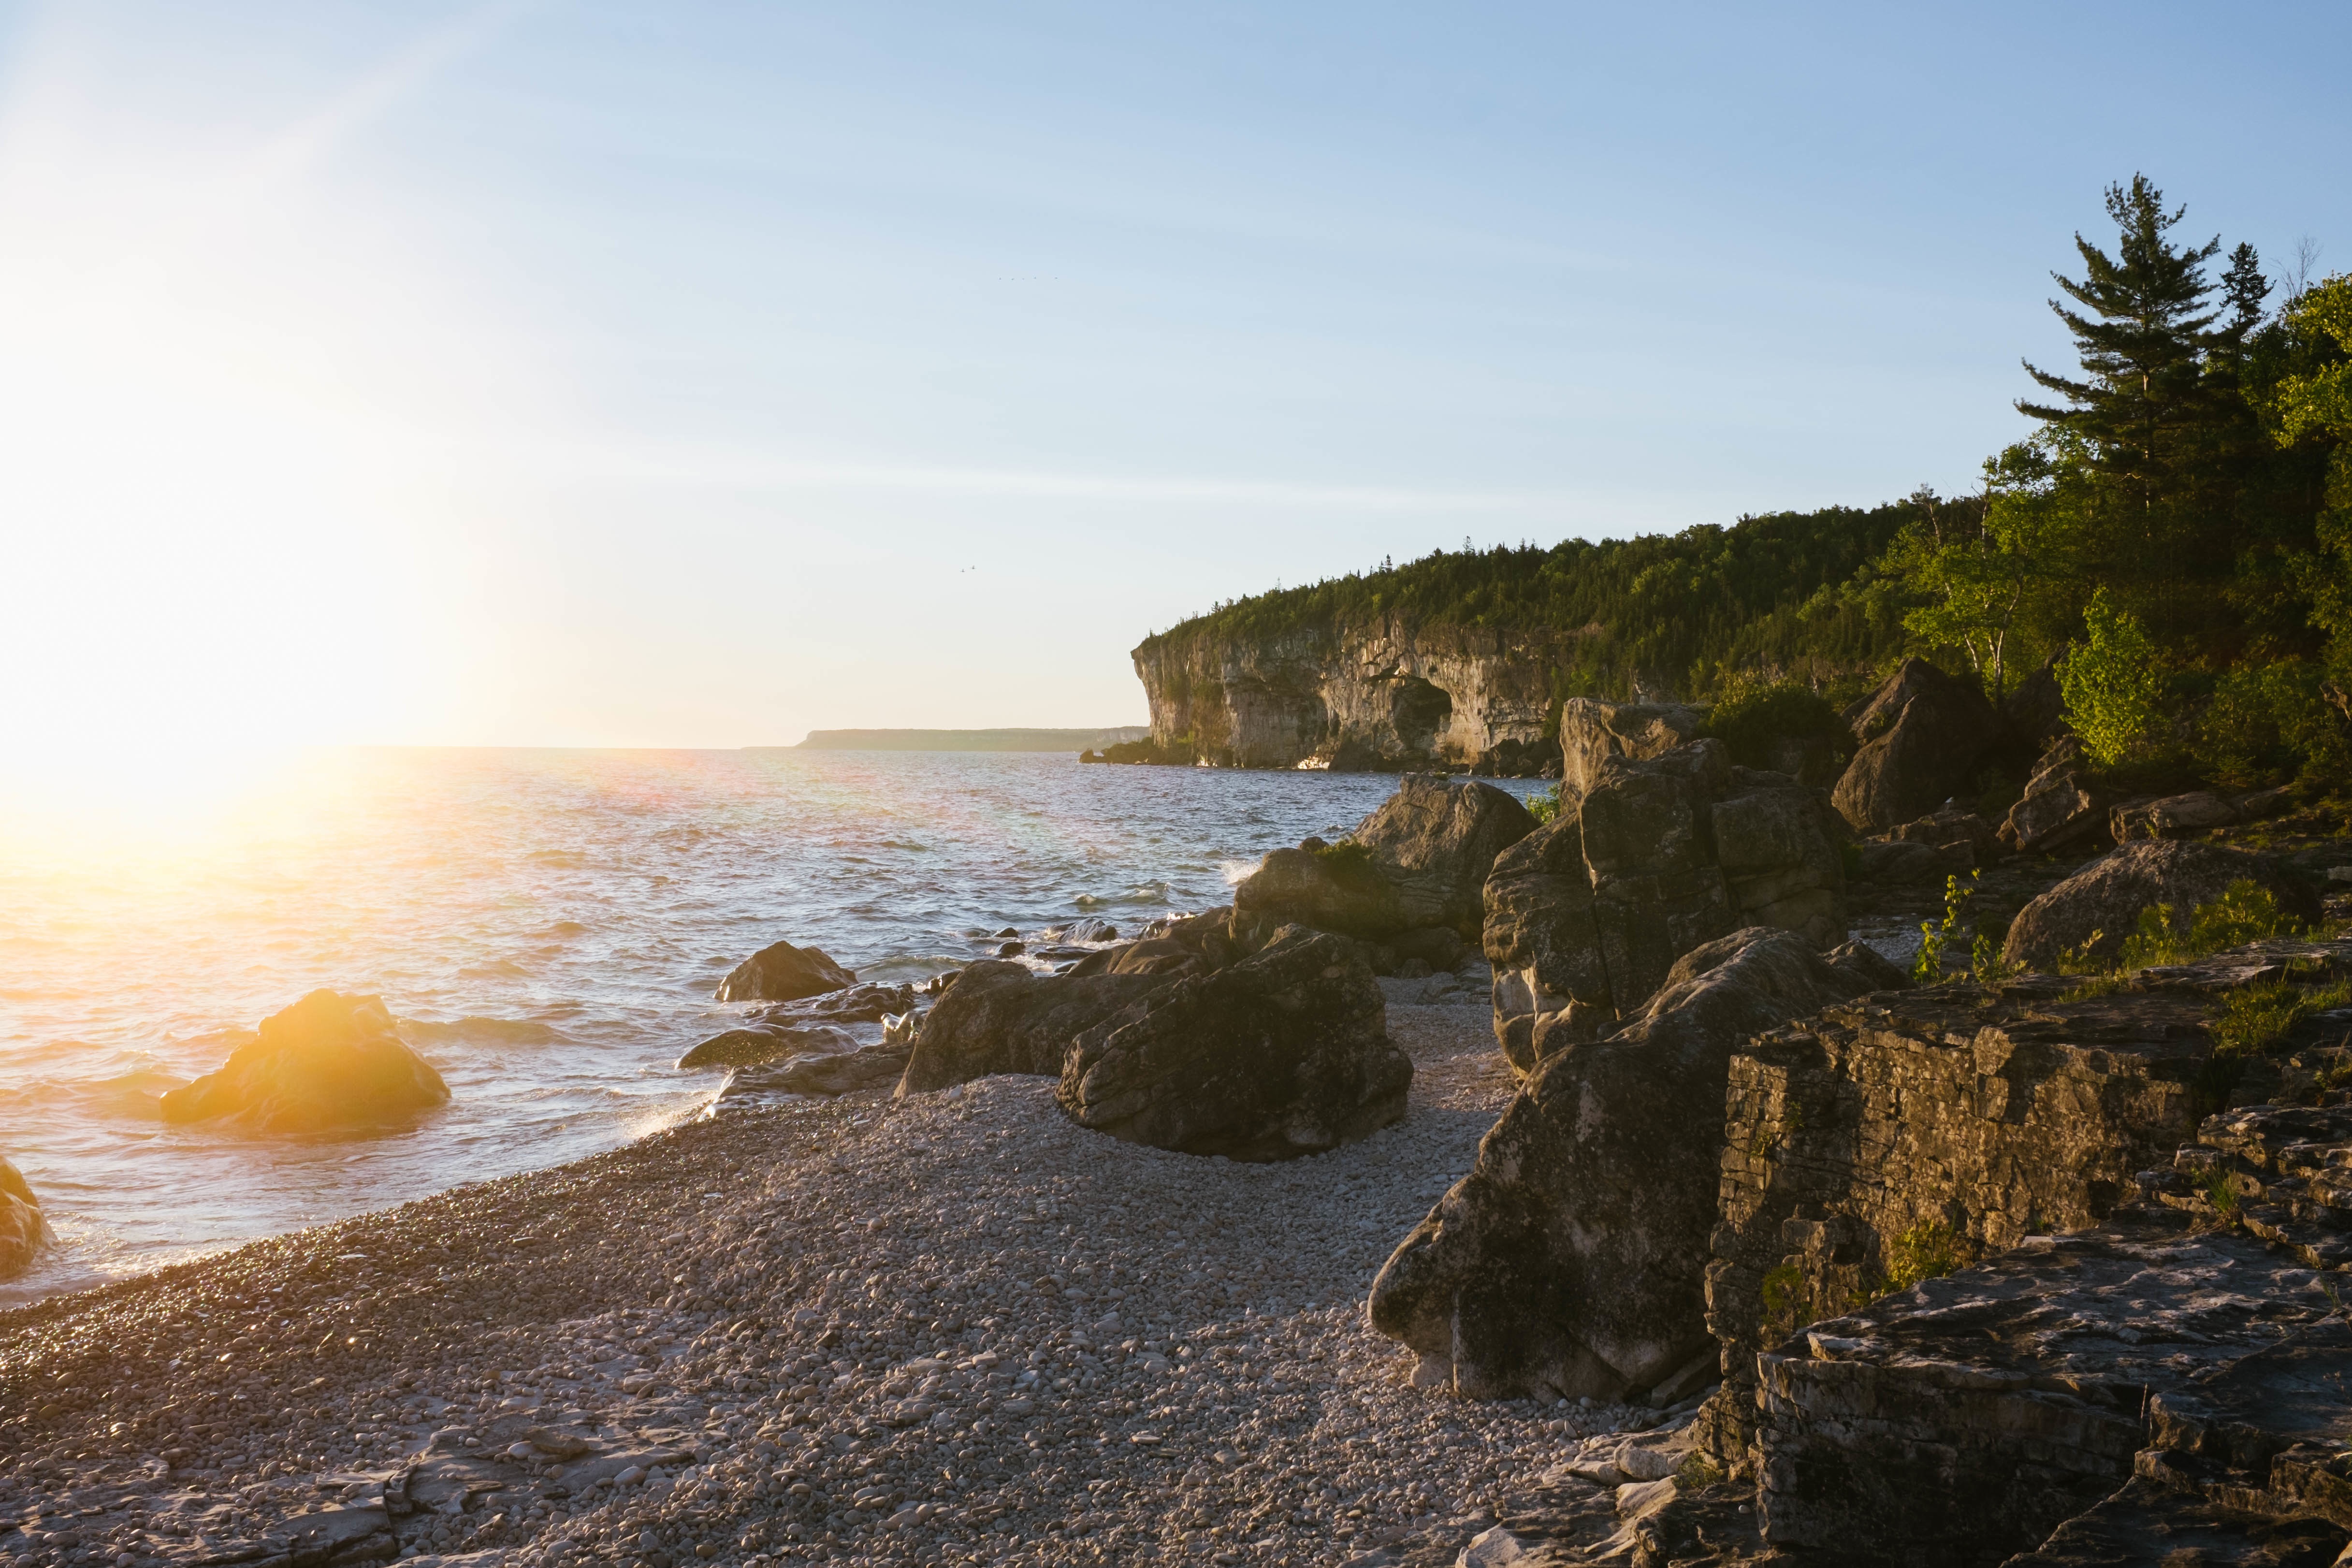
beach, landscape, sea, coast, water, nature, rock, ocean, horizon, sky, sun, morning, shore, wave, cliff, cove, seascape, bay, terrain, material, body of water, rocks, cape, royalty free images